Patrick Döring

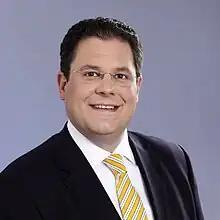
Döring in 2009

Patrick Döring (born 6 May 1973 in Stade, Lower Saxony) is a German politician and member of the FDP in the Bundestag from 2005 to 2013.